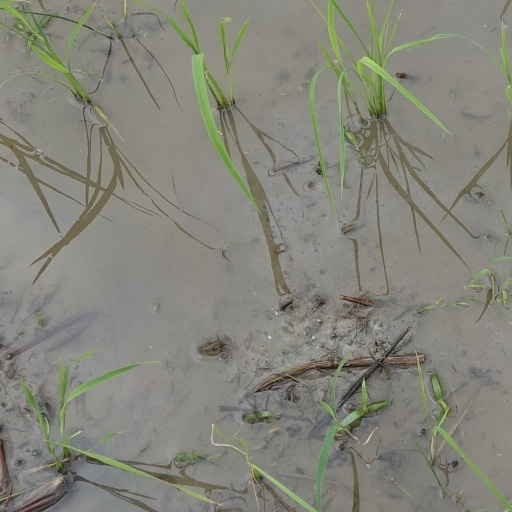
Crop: rice